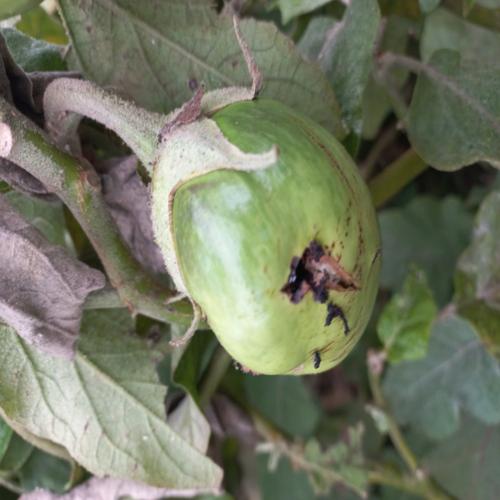
Label: Brinjal Fruit Creaking